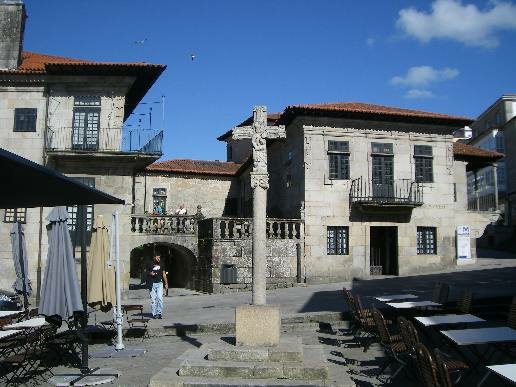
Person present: No